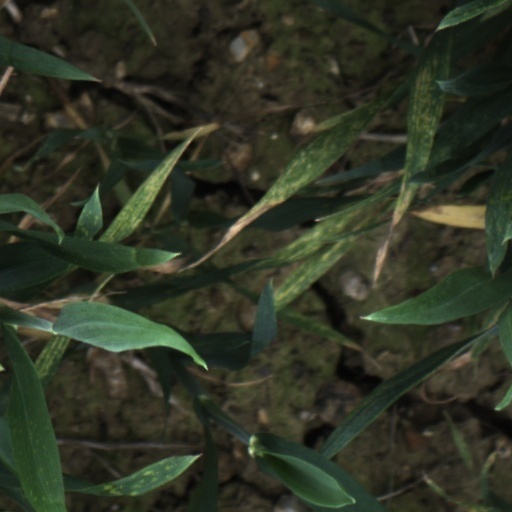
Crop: wheat